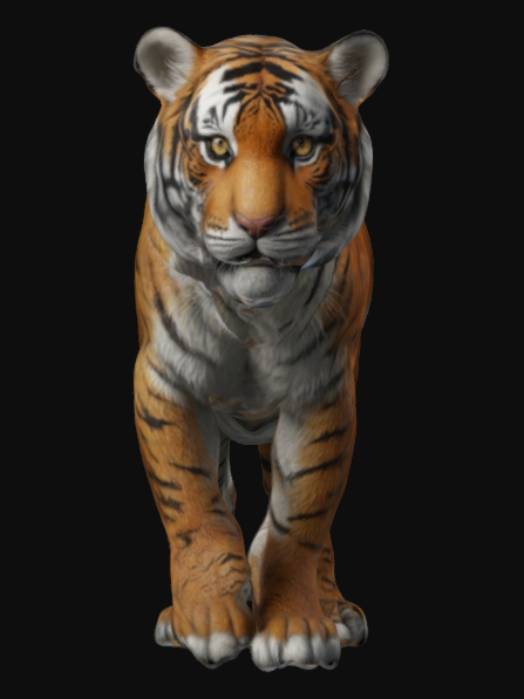
미적 점수 (1~10점): 7